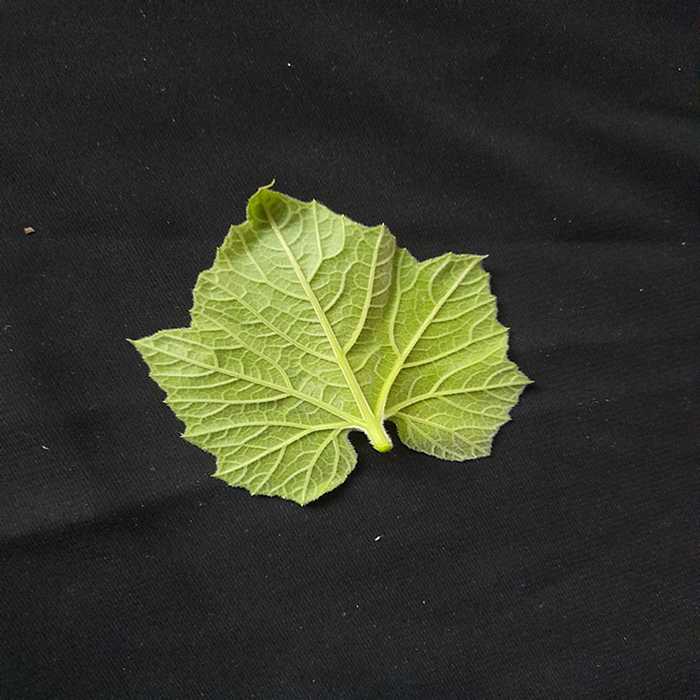
Plant: Bottle gourd
Label: Fresh leaf